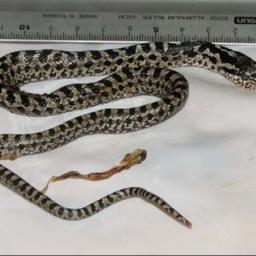
Animal: snakes